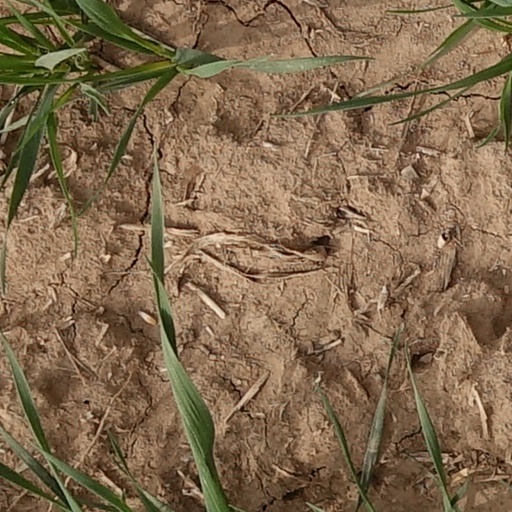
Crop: wheat